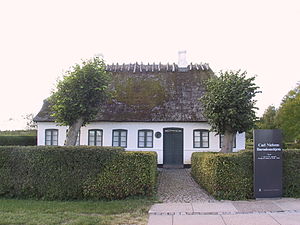
Nørre Lyndelse
Nørre Lyndelse er en by på det centrale Fyn med 2.011 indbyggere, beliggende i Nørre Lyndelse Sogn. Byen ligger i Faaborg-Midtfyn Kommune og tilhører Region Syddanmark.